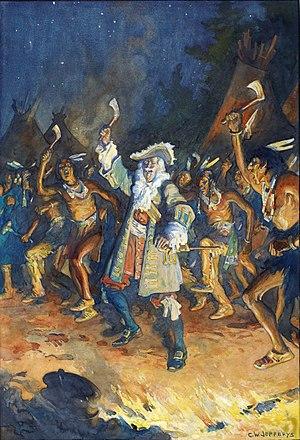
Frontenac avec les Indiens. Description de BAC ( Bibliothèque et Archives Canada): Frontenac dansant la danse de la guerre, 1690. Aquarelle sur dessin au crayon sur carton commercial. Support: 30.70 x 44.90.
Charles William Jefferys est un peintre, illustrateur, auteur et enseignant canadien, surtout connu pour ses représentations historiques.
Louis de Buade, comte de Frontenac et de Palluau, né le 12 mai 1622 au château de Saint-Germain-en-Laye et mort le 28 novembre 1698 à Québec, est un militaire et administrateur français. Nommé à deux reprises gouverneur de la Nouvelle-France par le roi de France Louis XIV, il développe la colonie et la défend contre les attaques anglaises, notamment lors de la bataille de Québec en 1690.
La bataille de Québec est un affrontement important entre Français et Anglais au Canada. Elle intervient le 16 octobre 1690 pendant la guerre de la Ligue d'Augsbourg en Europe et la première guerre intercoloniale en Amérique du Nord.
Les alliances de la France avec des pays étrangers ont une histoire longue et complexe qui s'étend sur plus d'un millénaire. L'une des caractéristiques traditionnelles de la diplomatie française des alliances a été l'« alliance de revers ». Elle consistait en une alliance avec des pays situés du côté opposé d'un adversaire direct, permettant ainsi d'ouvrir un second front encerclant l'adversaire et donc de rétablir un équilibre des puissances. Une autre caractéristique a été l'alliance avec les populations locales, contre les puissances coloniales européennes plus puissantes.